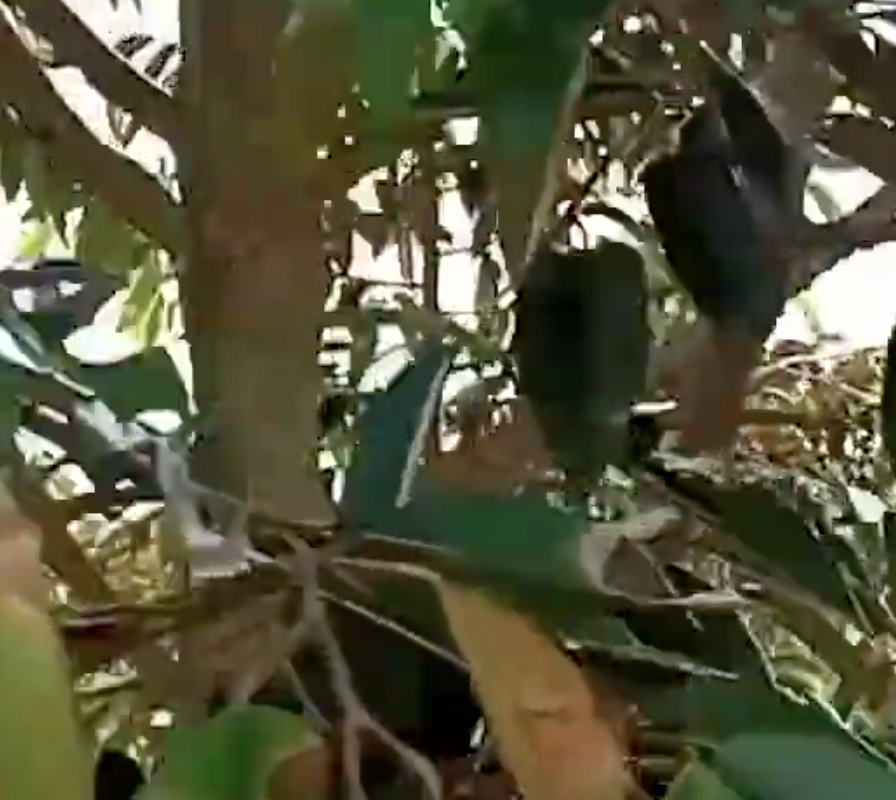
Label: sooty_mold